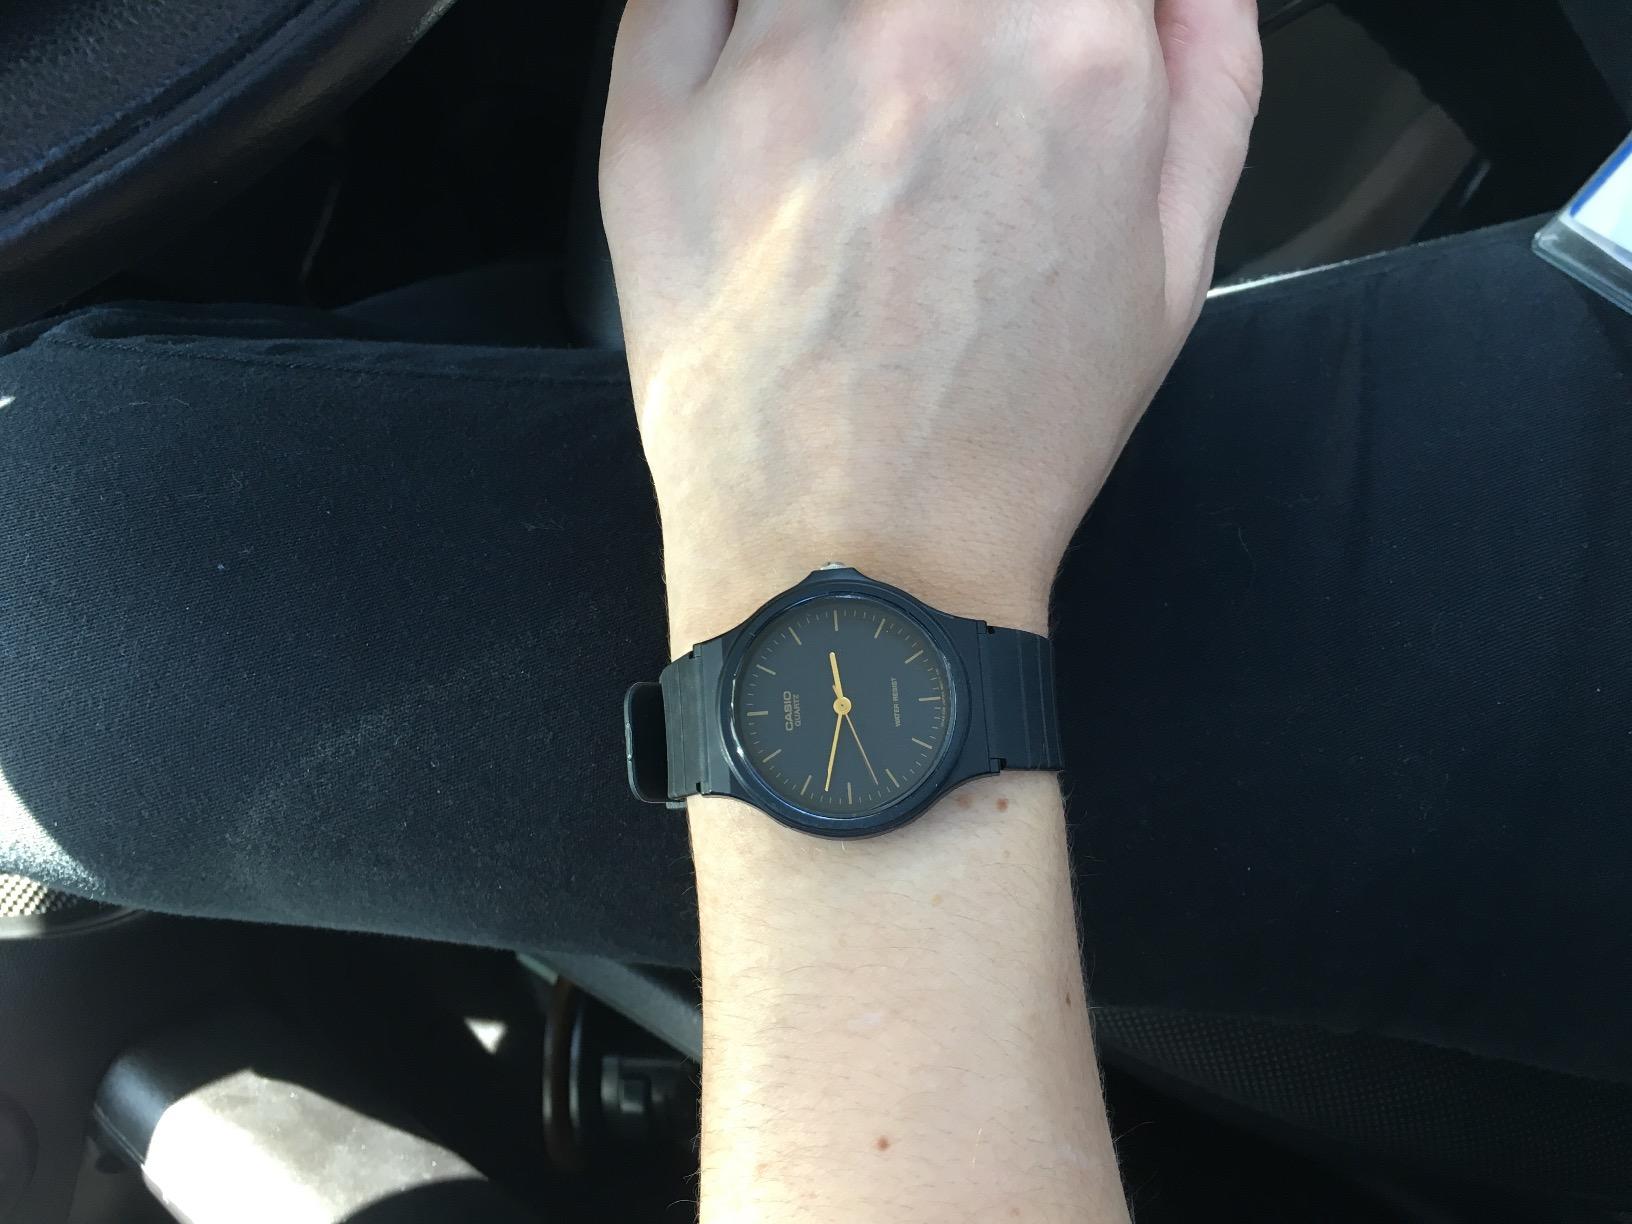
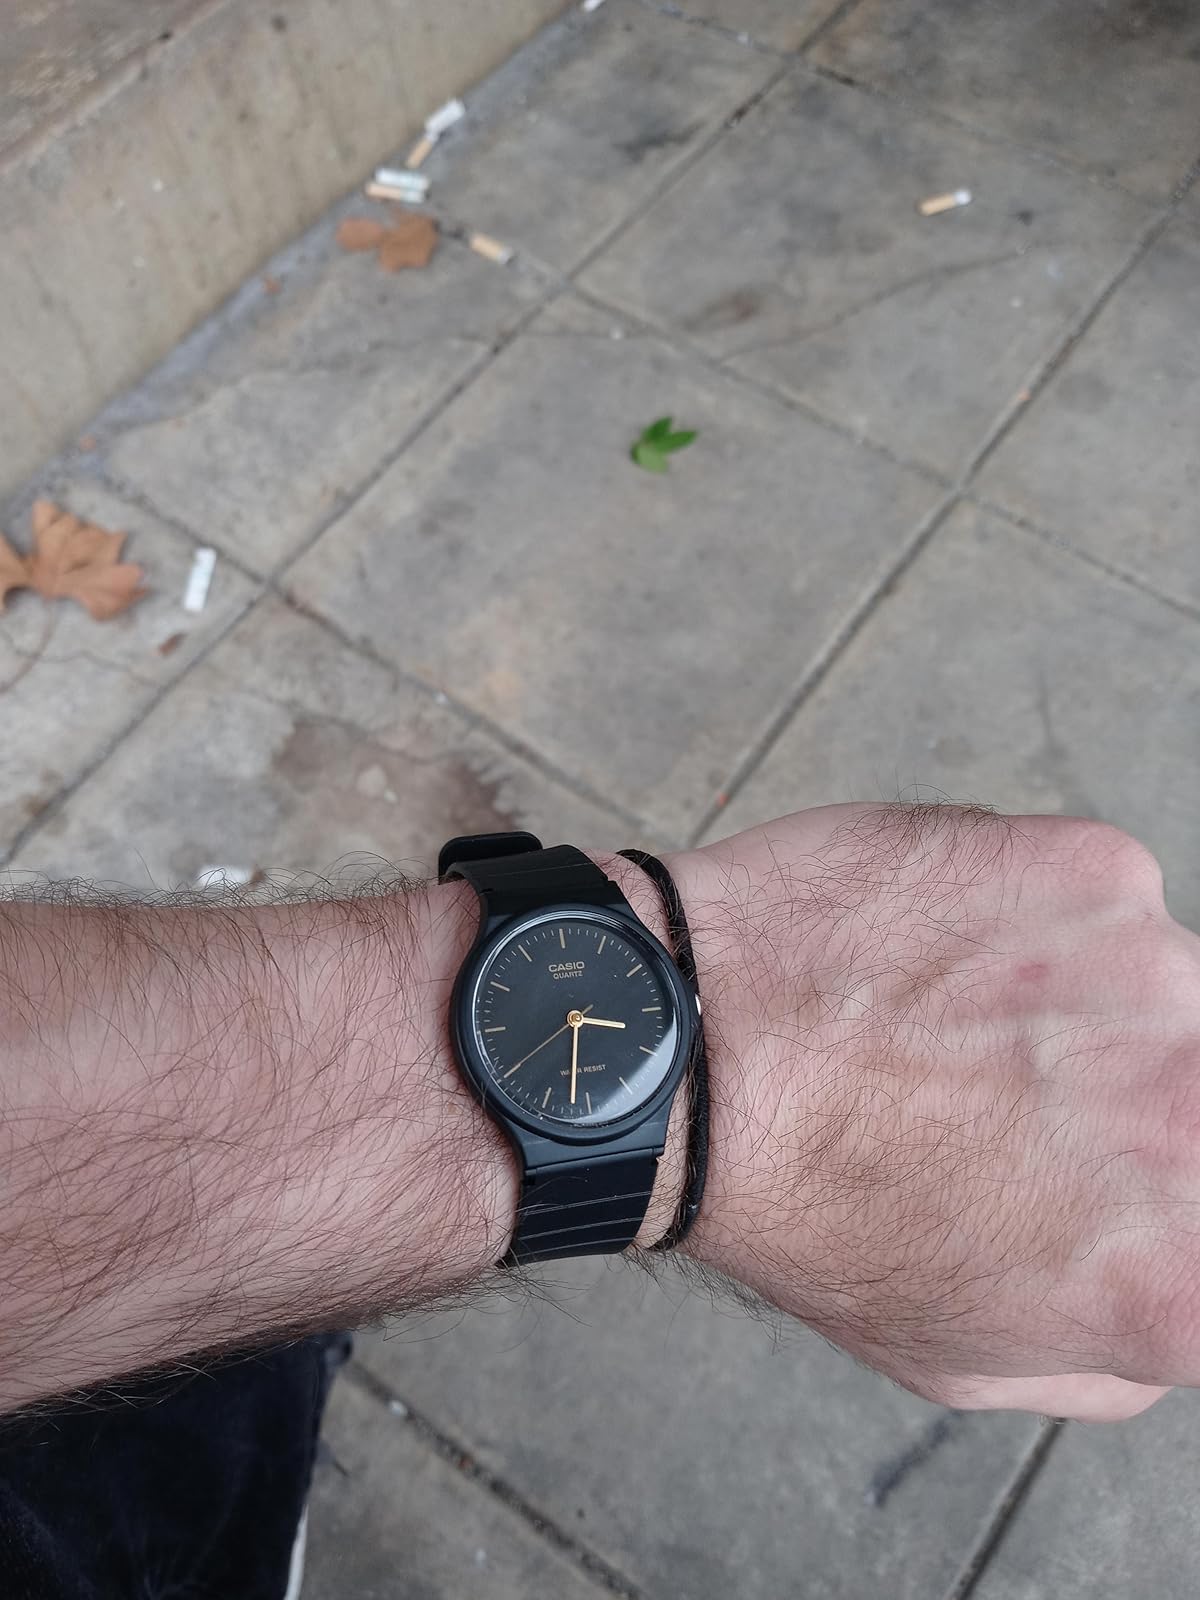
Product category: accessories_watch
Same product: yes